Frederick F. Henry

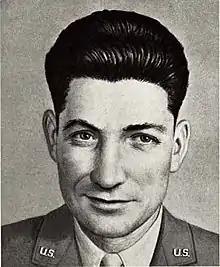

Frederick Funston Henry (September 23, 1919 – September 1, 1950) was a United States Army officer and a posthumous recipient of the United States military's highest decoration, the Medal of Honor, for his actions during the Second Battle of Naktong Bulge in the Korean War.